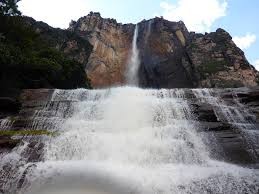
Landmark: Angel Falls